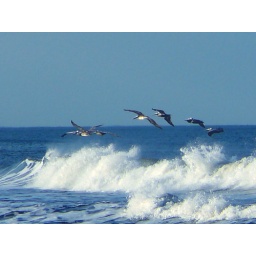
Digital Zoom makes it look painted. The water beneath the crashing waves almost looks like cake frosting to me.